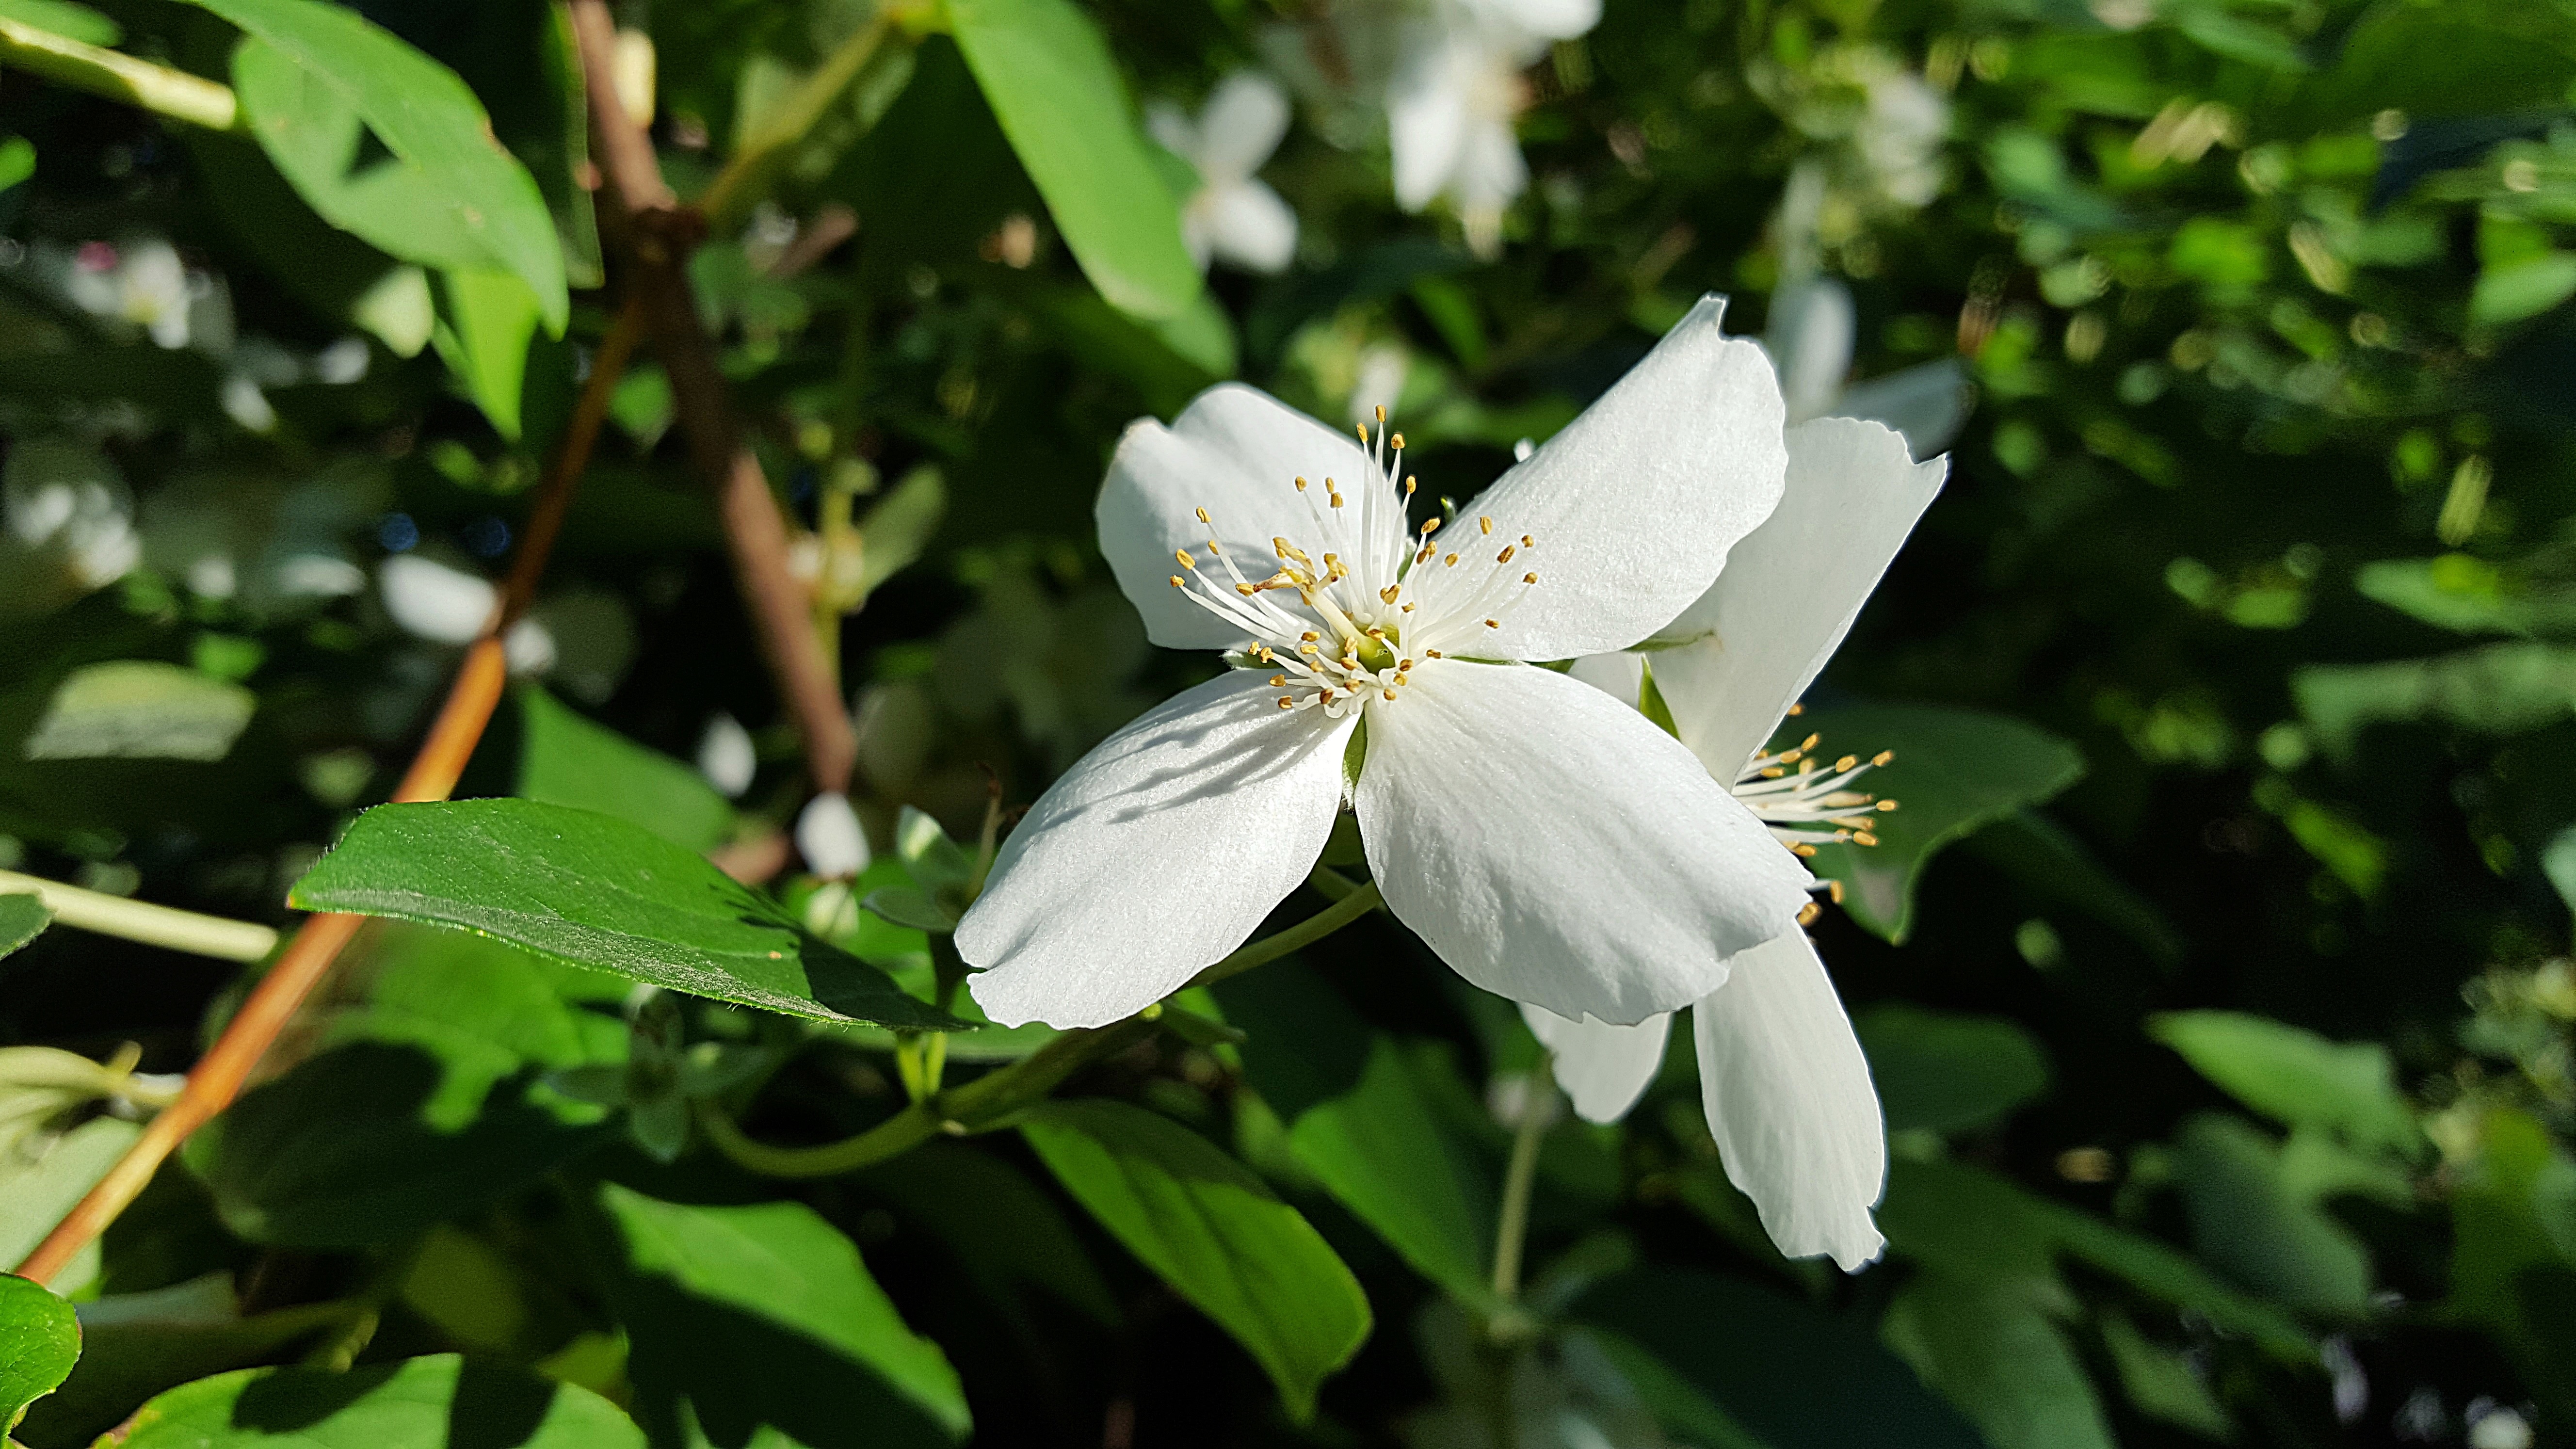
nature, blossom, plant, white, leaf, flower, petal, bloom, green, botany, garden, flora, white flower, wildflower, shrub, ornamental shrub, medicinal plant, macro photography, jasmine, flowering plant, jasminum, jasmine blossoms, summer jasmine, land plant